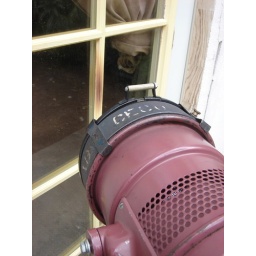
Whoops. Don't set a 1K in front of plastic window divider thingies.